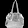
Label: Bag